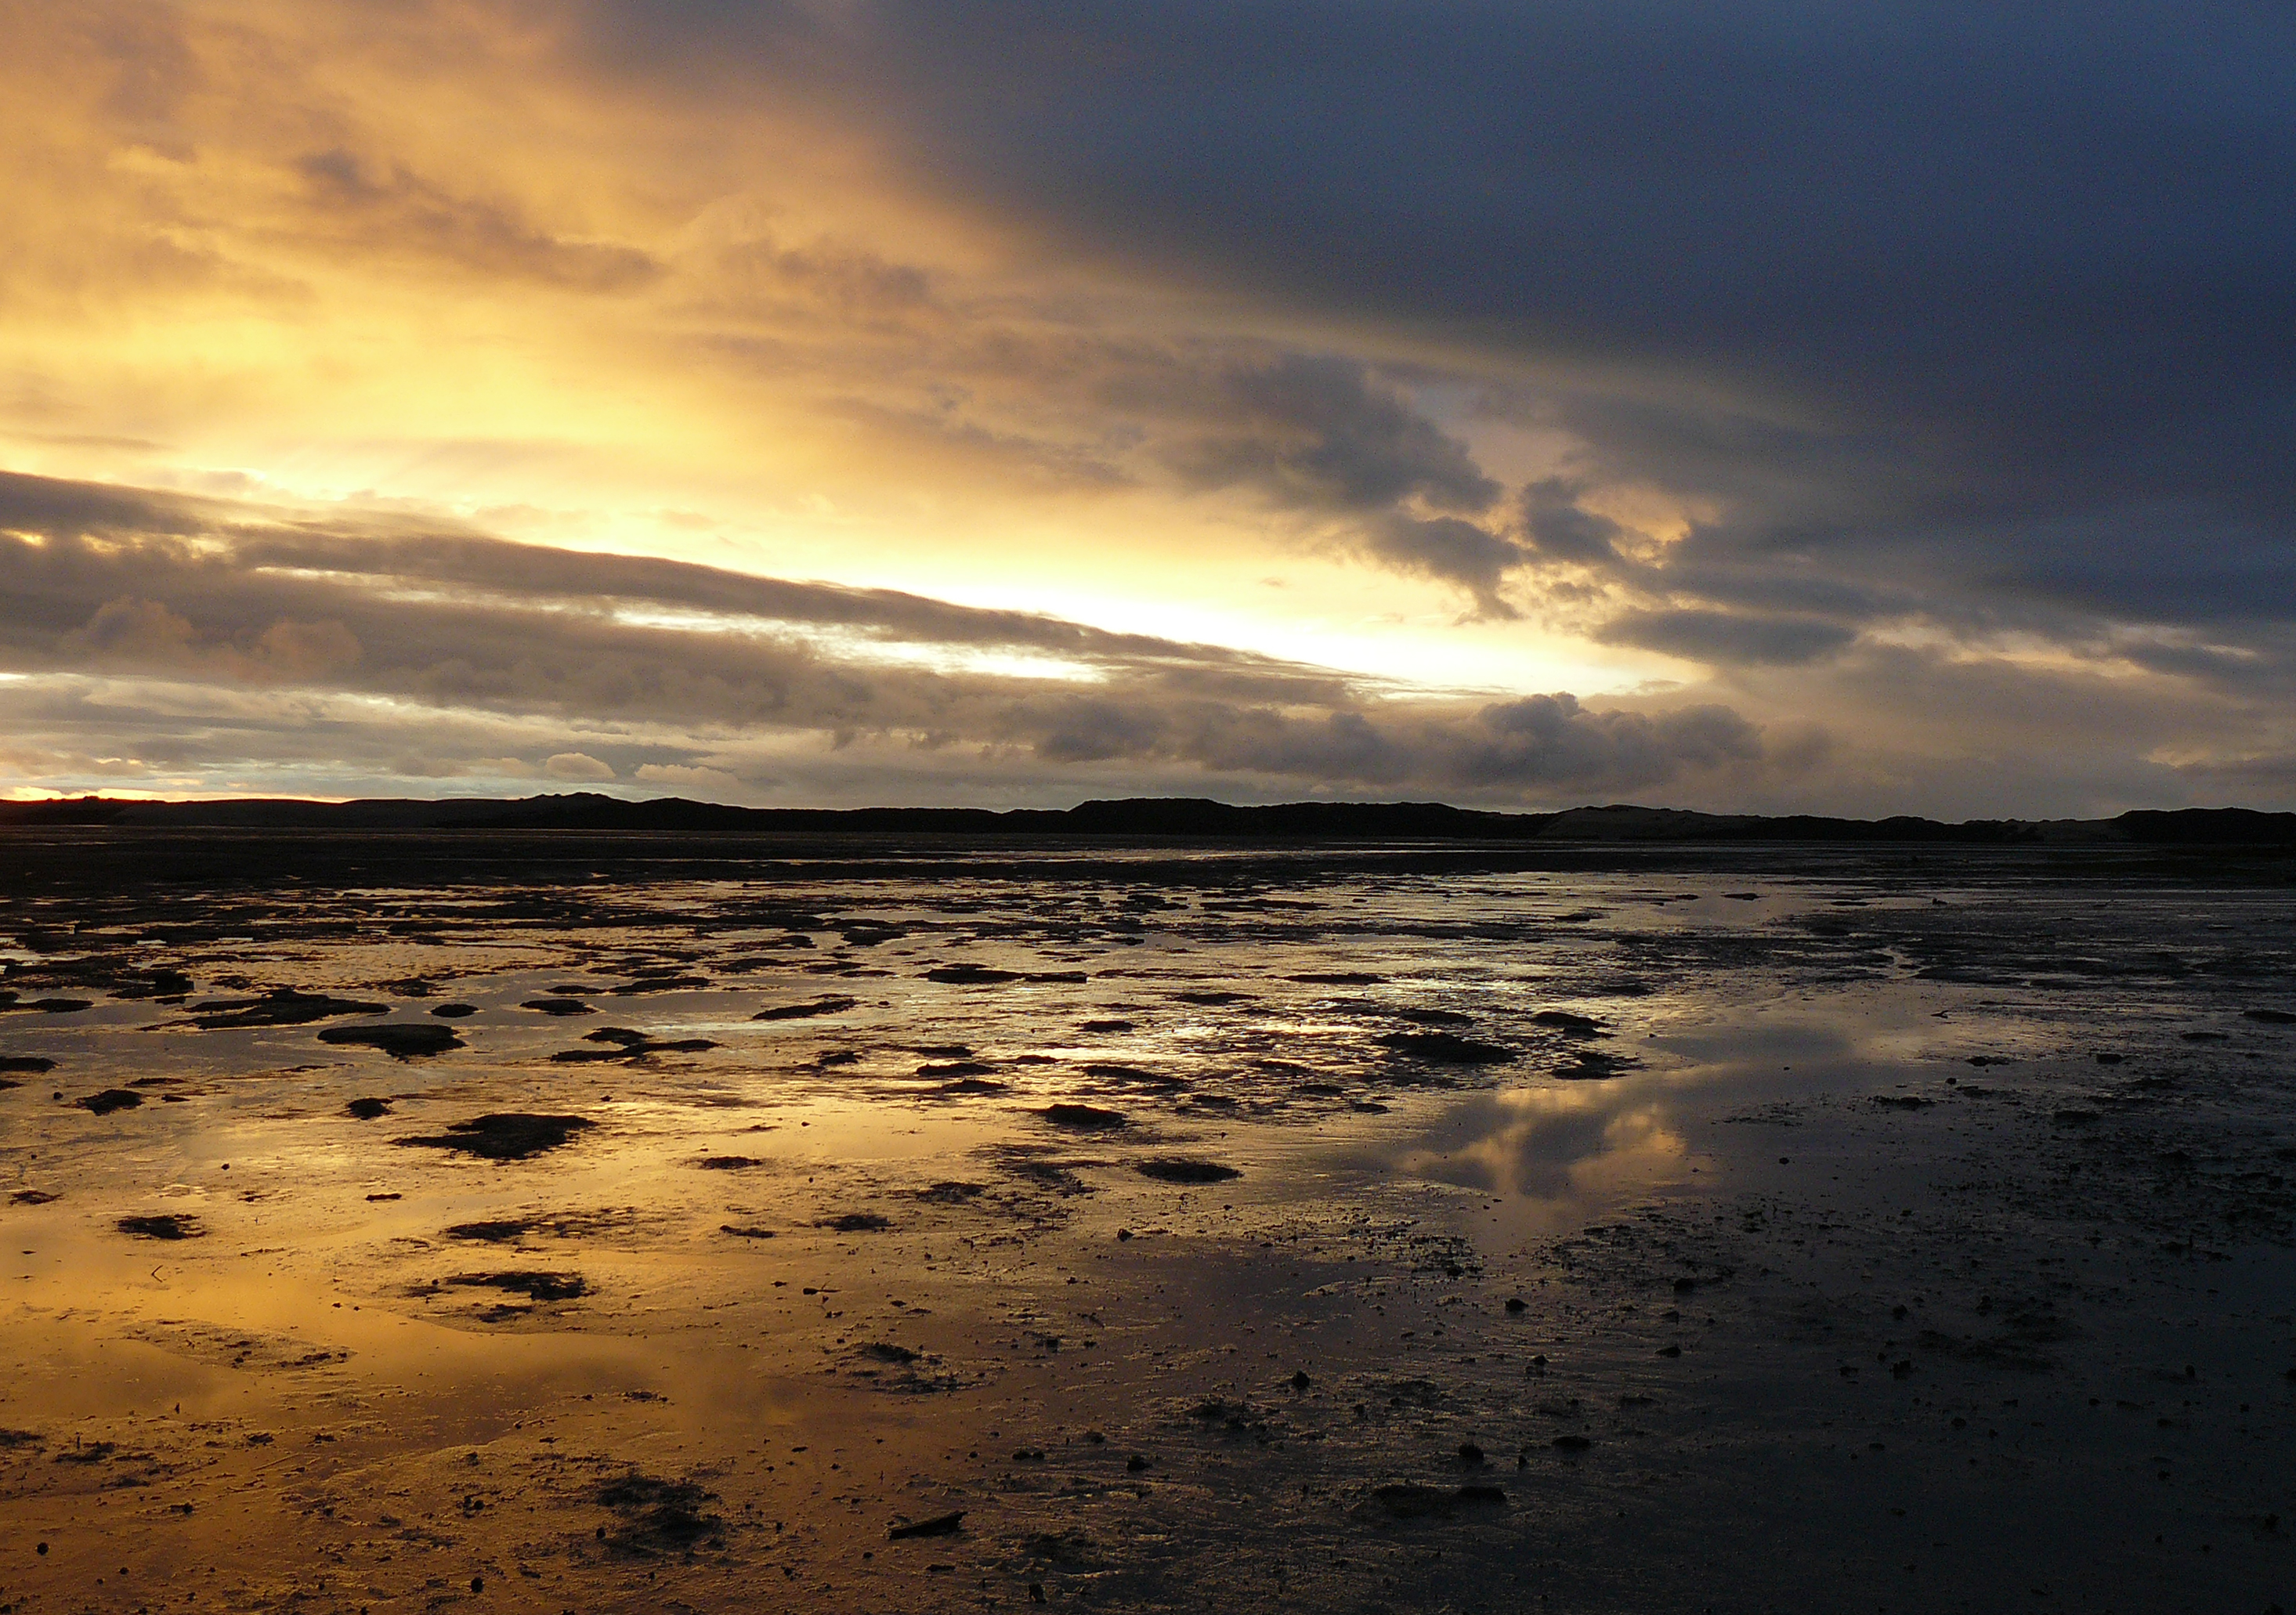
beach, landscape, sea, coast, sand, ocean, horizon, cloud, sky, sun, sunrise, sunset, sunlight, morning, shore, wave, dawn, atmosphere, dusk, evening, reflection, body of water, sunsets, loch, morrobay, califcentralcoast, baywood, afterglow, meteorological phenomenon, southbay, mudflat, wind wave